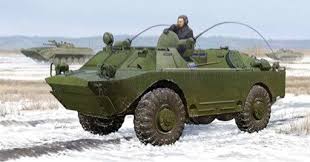
Label: BTR